Bodo Sandberg

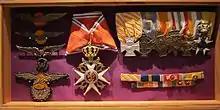
Sandbergs decorations

Sandberg's awards: On the left side, two pilot wings of the Royal Dutch Air Force, a Pilot-Observer-wing of the ML-KNIL, and an embroidered Pilot-Observer-wing of MLD-model.